Boulogne-sur-Mer

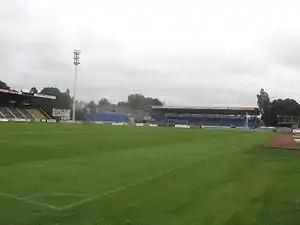
US Boulogne play their home football matches at the 14,500-seat Stade de la Libération.

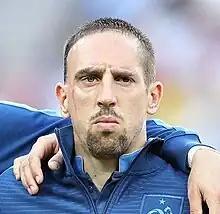
Boulogne-born footballer Franck Ribéry.

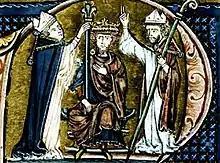
Baldwin I of Jerusalem, son and brother of Counts of Boulogne, ruled the Holy Land in the 11th century.

Boulogne's 12th-century belfry is one of 56 listed Belfries of Belgium and France, all in northeastern France and Belgium, with shared World Heritage Site status because of their architecture and testimony to the rise of municipal power in the region. It is the oldest building in the upper city of Boulogne, and currently serves as the home to a museum of Celtic remains from the Roman occupation. Founded as the Count's dungeon, the top floor was added in the 13th century. Damage by a fire in 1712 was built over by 1734.